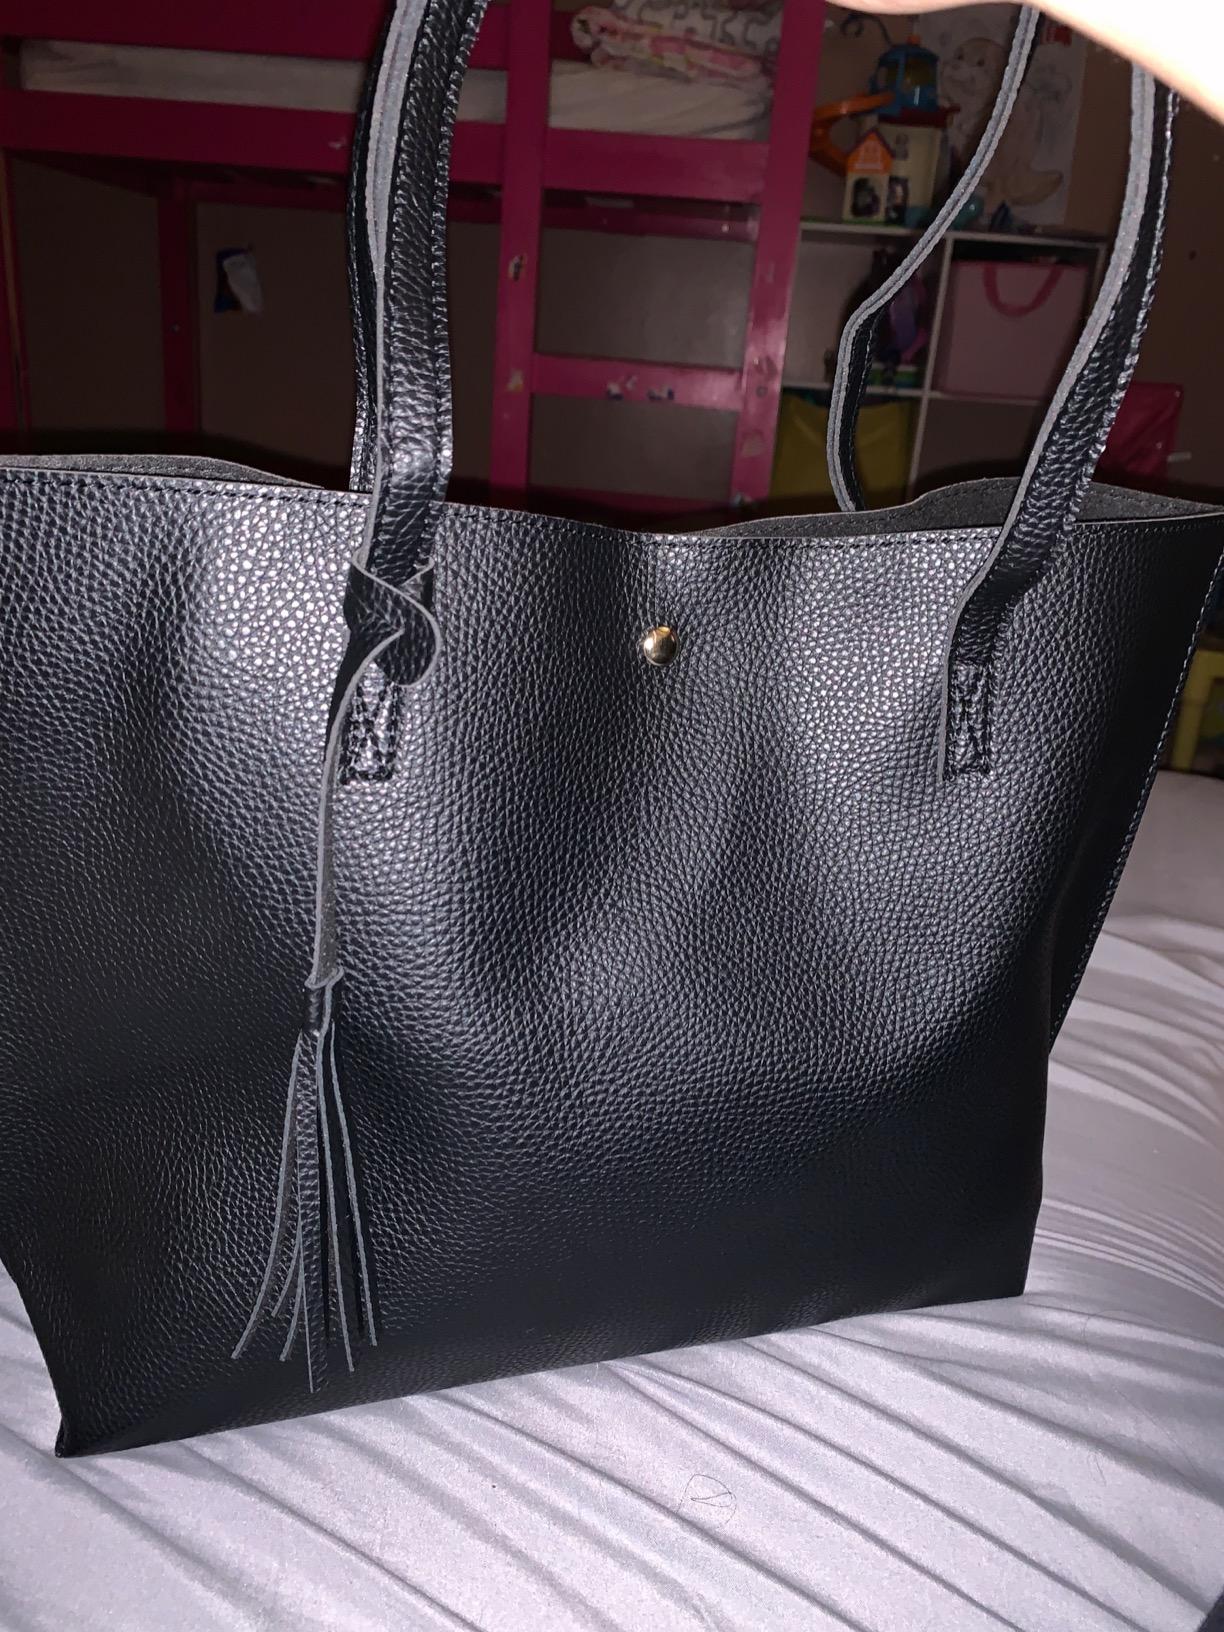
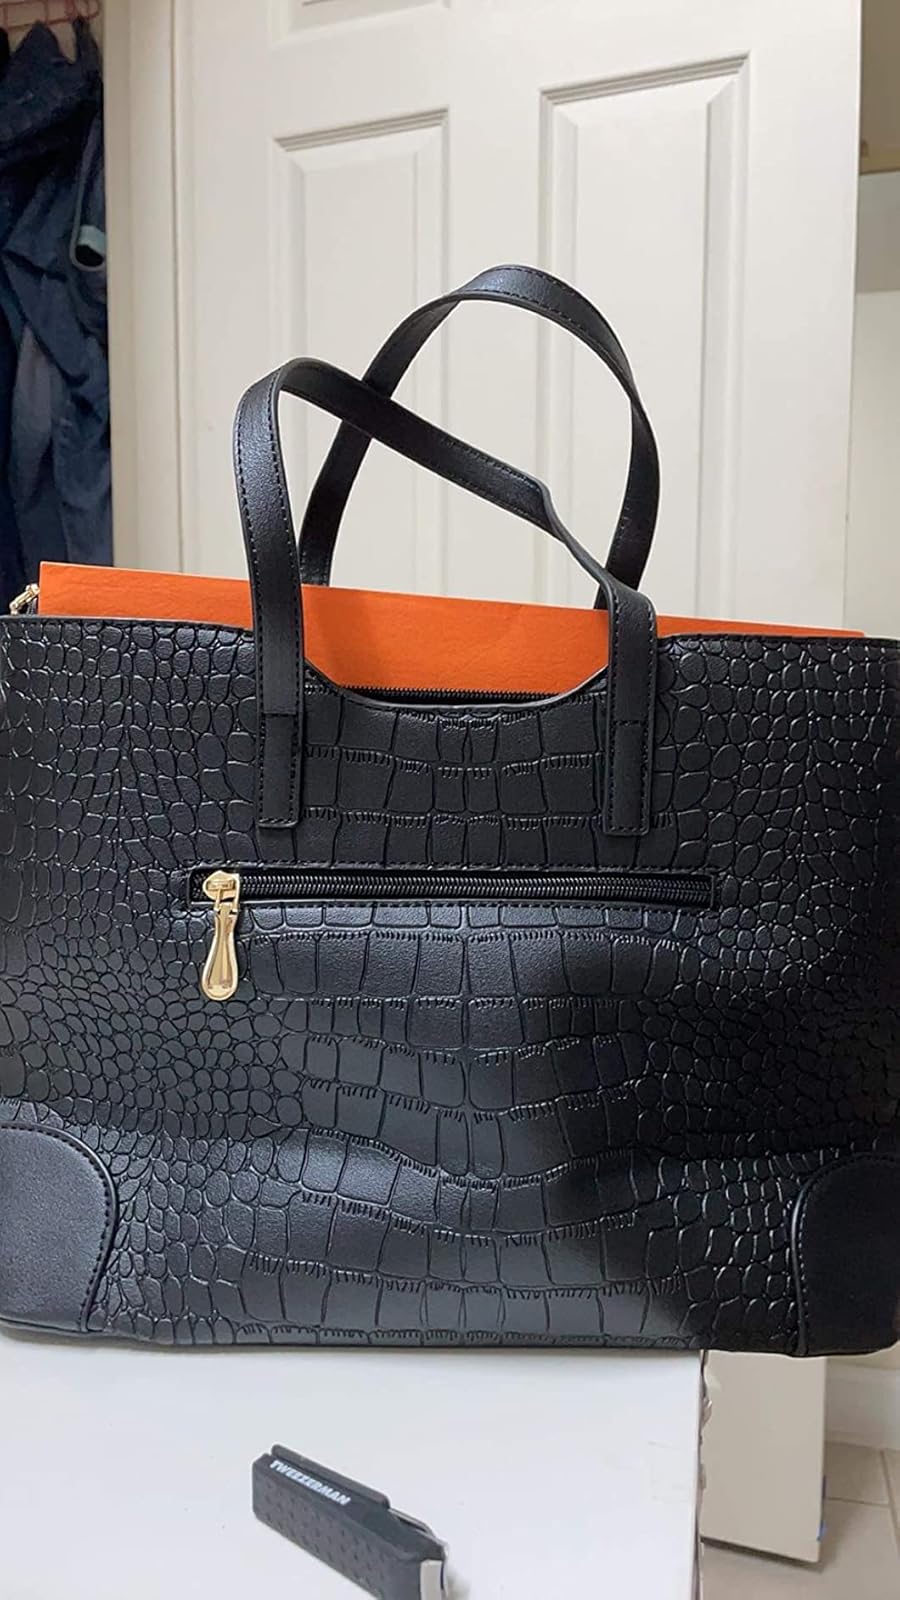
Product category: accessories_handbag
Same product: no